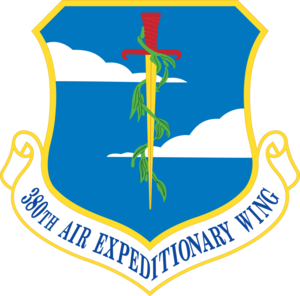
Voici une liste des installations de la United States Air Force.